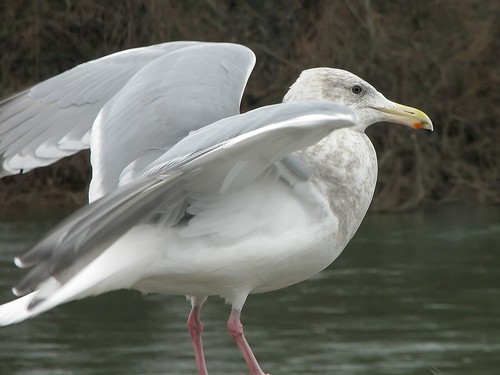
a big white bird with a long beak that is curved downwards at the tip and with pink legs.
a small bird with a white head and nape, with white and black covering the rest of its body, and pink tarsus and feet.
long legged water bird completely white except for the large grey wings of its flight feathersa large white bird with long pink thighs and a long yellow bil.
this bird has a white belly and primaries, gray secondaries and a large curved bill.
this is a large white bird, with long legs, and a long yellow bill.
this particular bird has a white belly and breasts and gray secondaries
this bird has wings that are white and has a yellow bill
this bird has wings that are white and has a yellow bill
this bird is white with grey and has a long, pointy beak.
Species: Glaucous Winged Gull